Phil Zimmermann

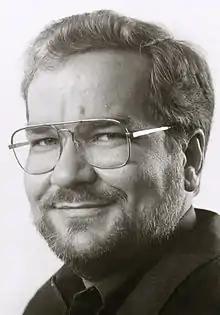

Philip R. Zimmermann (born 1954) is an American computer scientist and cryptographer. He is the creator of Pretty Good Privacy (PGP), the most widely used email encryption software in the world. He is also known for his work in VoIP encryption protocols, notably ZRTP and Zfone. Zimmermann is co-founder and Chief Scientist of the global encrypted communications firm Silent Circle.